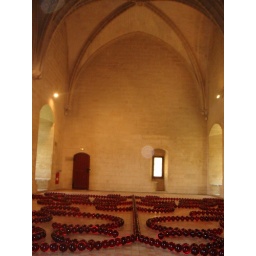
A French geometric ball patern in a castle - Arels France